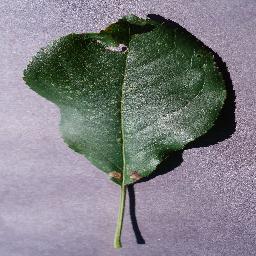
Label: Apple___Black_rot